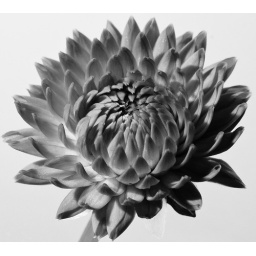
mum in black and white 2